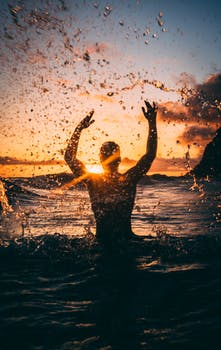
Label: No Watermark